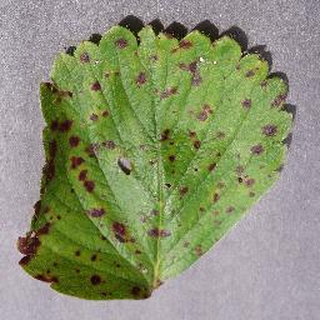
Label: strawberry_leaf_scorch